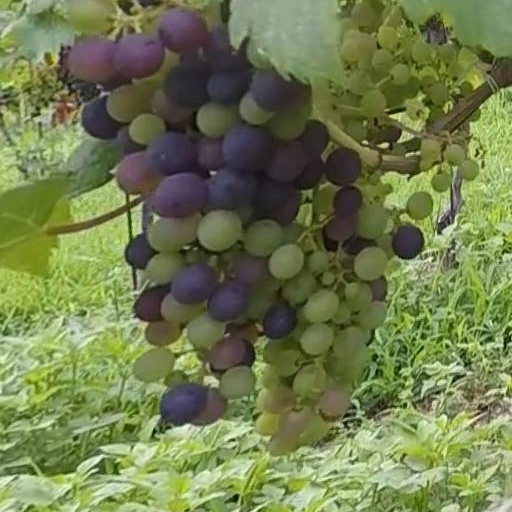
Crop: grape